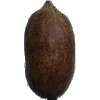
Label: nut_pecan